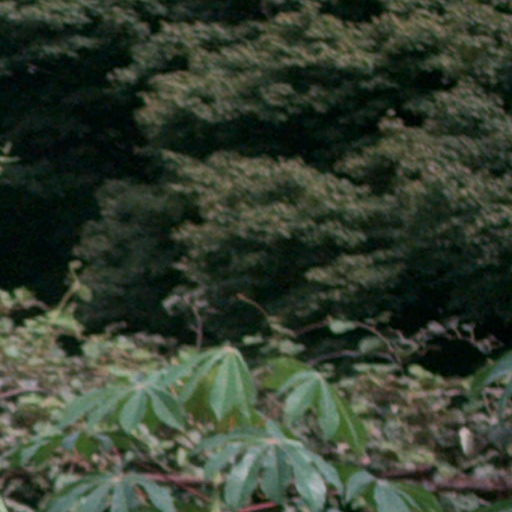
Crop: cassava